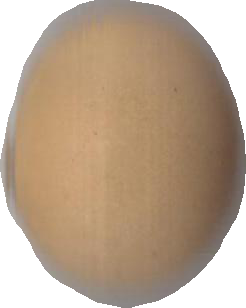
Variety: Grobogan